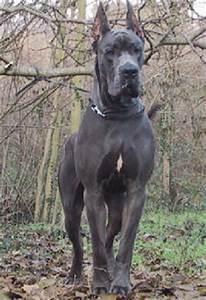
dog